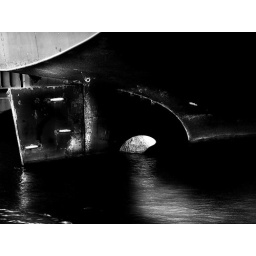
Container ship black and white.  looking under the keel to another ships keel at morings on the river fal